Indiana Jones and the Fate of Atlantis

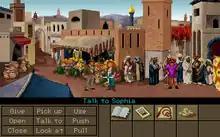
Indiana and Sophia in an Algiers "souk". Below the scene the game displays the core of the SCUMM system, the verbs and inventory items that the player may construct commands with.

Sophia gets a telepathic message from Nur-Ab-Sal, instructing them to find the Lost Dialogue of Plato, the "Hermocrates", a book that will guide them to the city. After gathering information, Indy and Sophia find it in a collection at Barnett College. Correcting Plato's "tenfold error", a mistranslation from Egyptian to Greek, the document pinpoints the location of Atlantis in the Mediterranean, 300 miles from the Kingdom of Greece, instead of 3000 as mentioned in the dialogue "Critias". It says that in order to gain access to the Lost City and its colonies, three special engraved stones are required. At this point, the player has to choose between the Team, Wits, or Fists path, which influences the way the stones are acquired. In all three paths, Jones meets an artifact dealer in Monte Carlo, ventures to an archaeological dig in Algiers, explores an Atlantean labyrinth in Knossos on Crete, and Sophia gets captured by the Nazis. Other locations include the remains of a small Atlantean colony on Thera, a hydrogen balloon and a Nazi submarine.